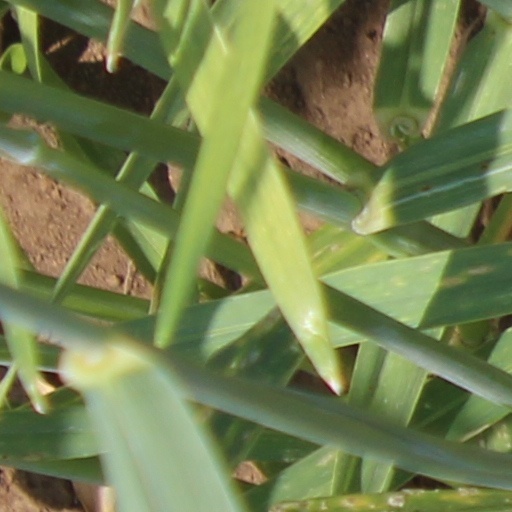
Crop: wheat